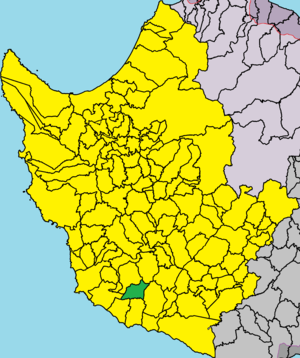
Agía Varvára est un village de Chypre de plus de 172 habitants.